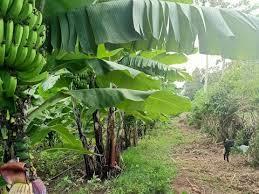
Migomba ya ndizi iliyokolea na yenye matawi ya kijani kibichi imenawiri kabisa. Kwenye ndizi hiyo zimezingirwa na mimea inayomea ambayo ni [cs] weed [cs], kisha kuna bwana mmoja anayetembea akielekea shambani humu.